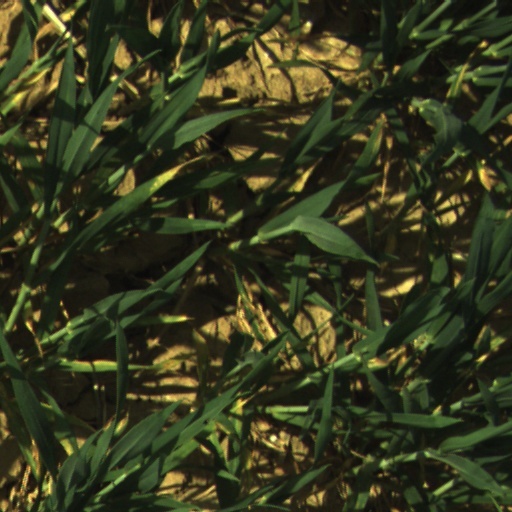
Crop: wheat